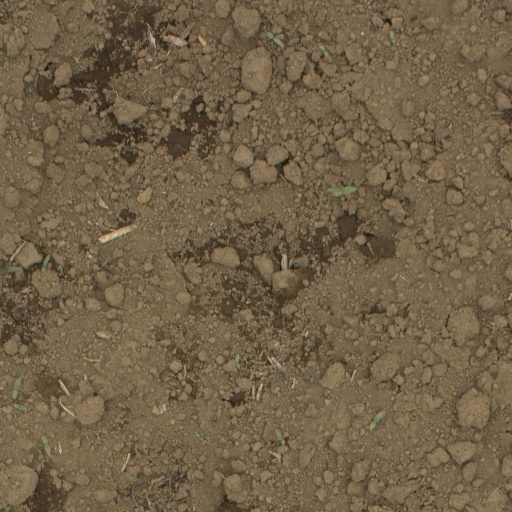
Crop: Jerusalem artichoke